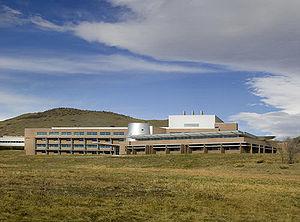
Le secteur de l'énergie aux États-Unis est marqué par la prépondérance des combustibles fossiles : pétrole, charbon et gaz naturel. Le nucléaire assure 8,8 % de la production, couvrant 8,3 % de la consommation ; les énergies renouvelables fournissent 12,2 % de la production, couvrant 11,4 % de la consommation.
Le National Renewable Energy Laboratory, situé à Golden, Colorado aux États-Unis est le principal laboratoire national du département de l'Énergie des États-Unis. Il est consacré à la recherche et au développement sur les énergies renouvelables et l'efficacité énergétique.